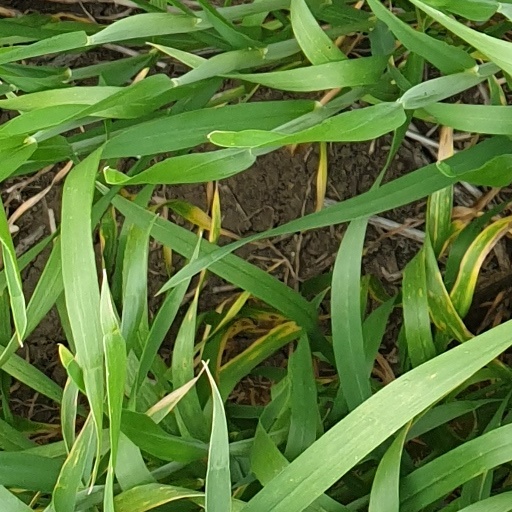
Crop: wheat